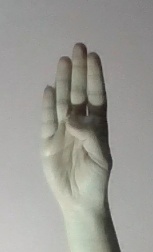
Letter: kaaf